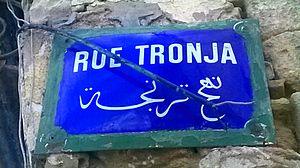
Rue Tronja, Bab Souika, Tunis نهج ترنجة، باب سويقة ،تونس العاصمة
La mosquée Tronja est une mosquée tunisienne située dans le quartier Tronja, au nord de la médina de Tunis, dans le faubourg de Bab Souika.